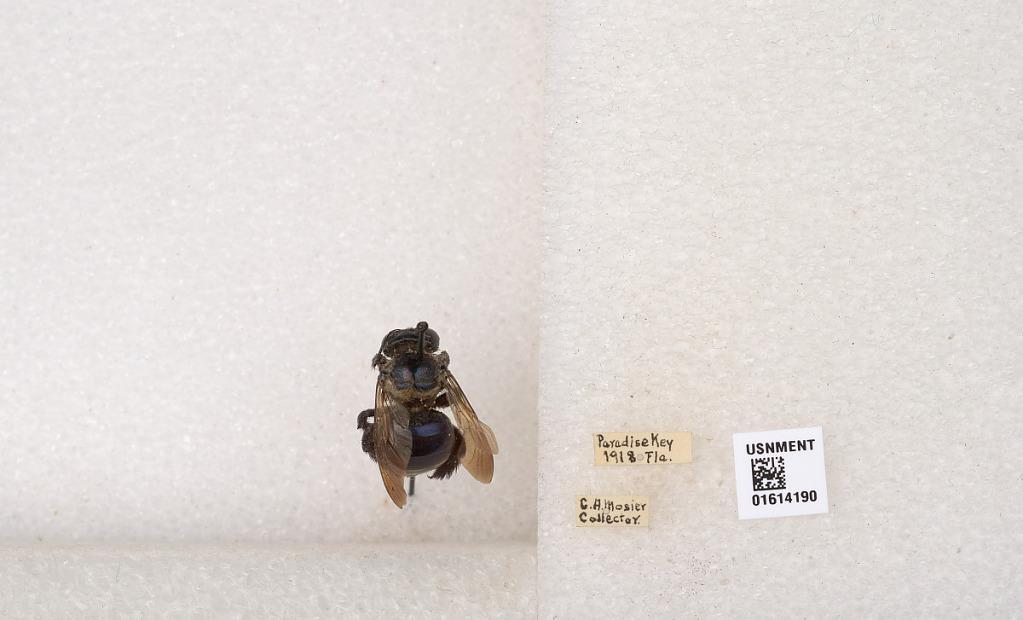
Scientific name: Xylocopa (Schonnherria) micans Lepeletier
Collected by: Menke
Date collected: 1918-1-1
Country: United States
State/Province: Florida
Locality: Paradise Key